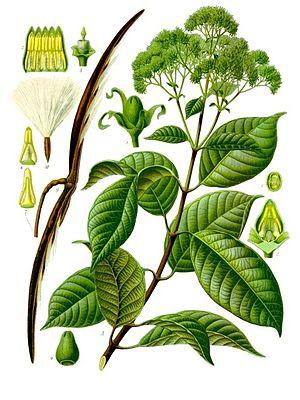
L'Urceola elastica est une espèce végétale de la famille des Apocynaceae. C'est un arbre à caoutchouc des régions tropicales d'Asie du Sud-Est.